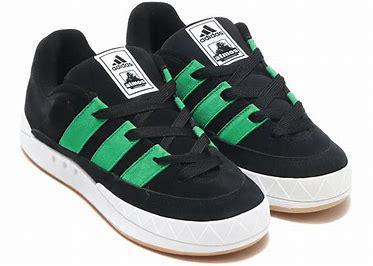
Brand: Adidas
Model: Adimatic